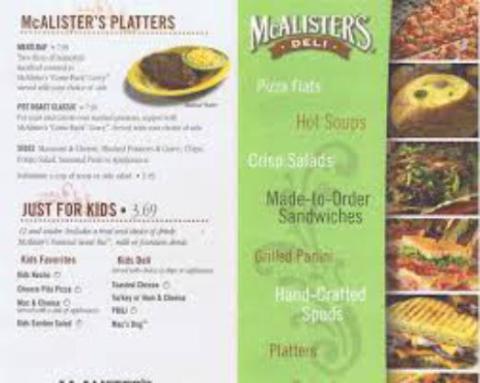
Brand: mcalister's deli
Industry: Food